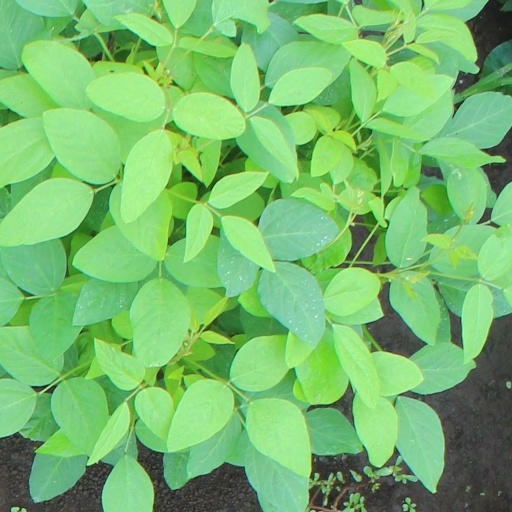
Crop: soybean